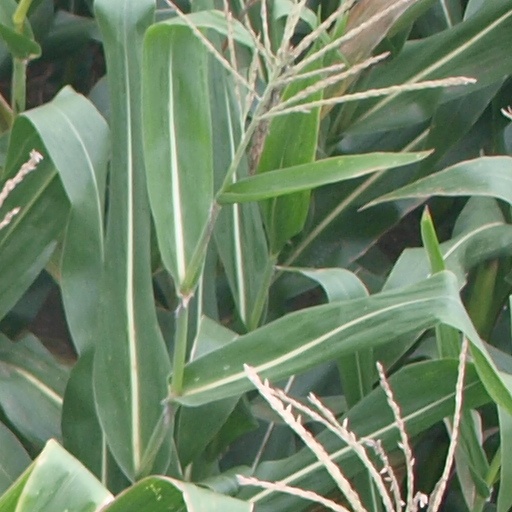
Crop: maize; corn